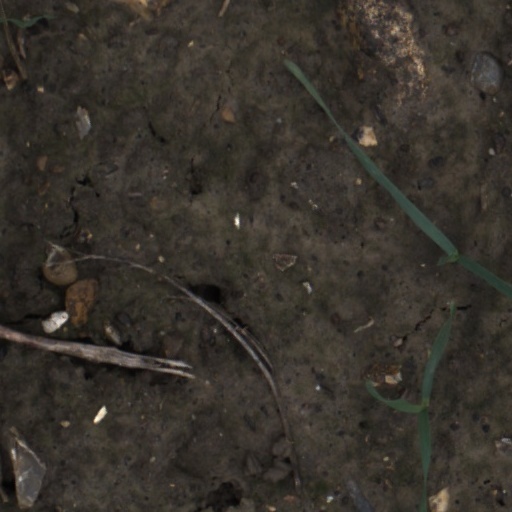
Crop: wheat